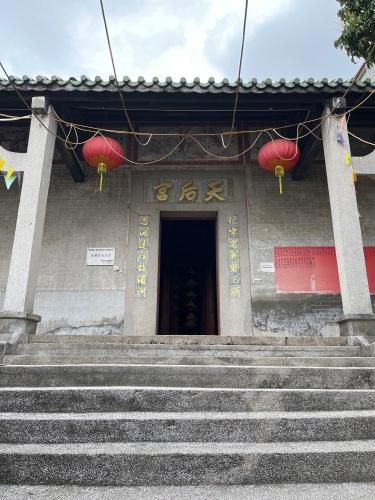
地标名称：茭塘东天后宫
所在城市：广州市·番禺区